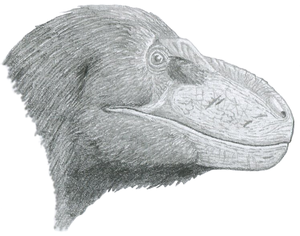
Nanuqsaurus est un genre éteint de dinosaures théropodes tyrannosauridés carnivores de la formation de Prince Creek du Crétacé supérieur de la côte nord de l'Alaska.